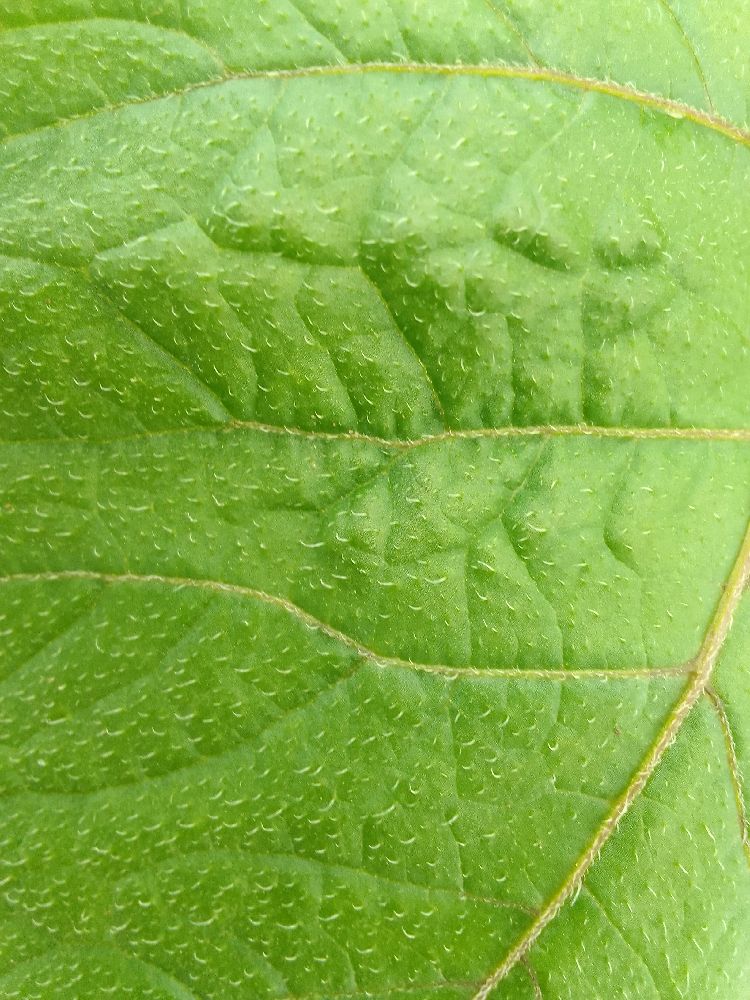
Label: Healthy